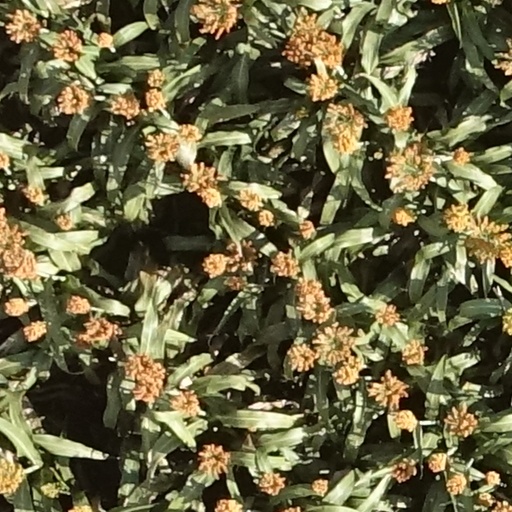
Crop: sorghum